Iowa Township, Iowa County, Iowa

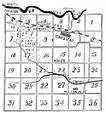
Iowa Township, Iowa County, Iowa, Homestead meteorite strewnfield

Iowa Township is a township in Iowa County, Iowa, United States.